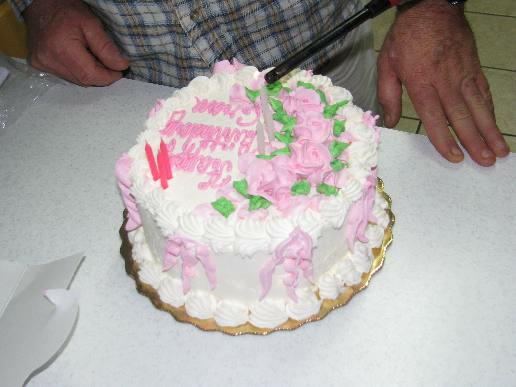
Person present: Yes